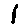
Label: 1